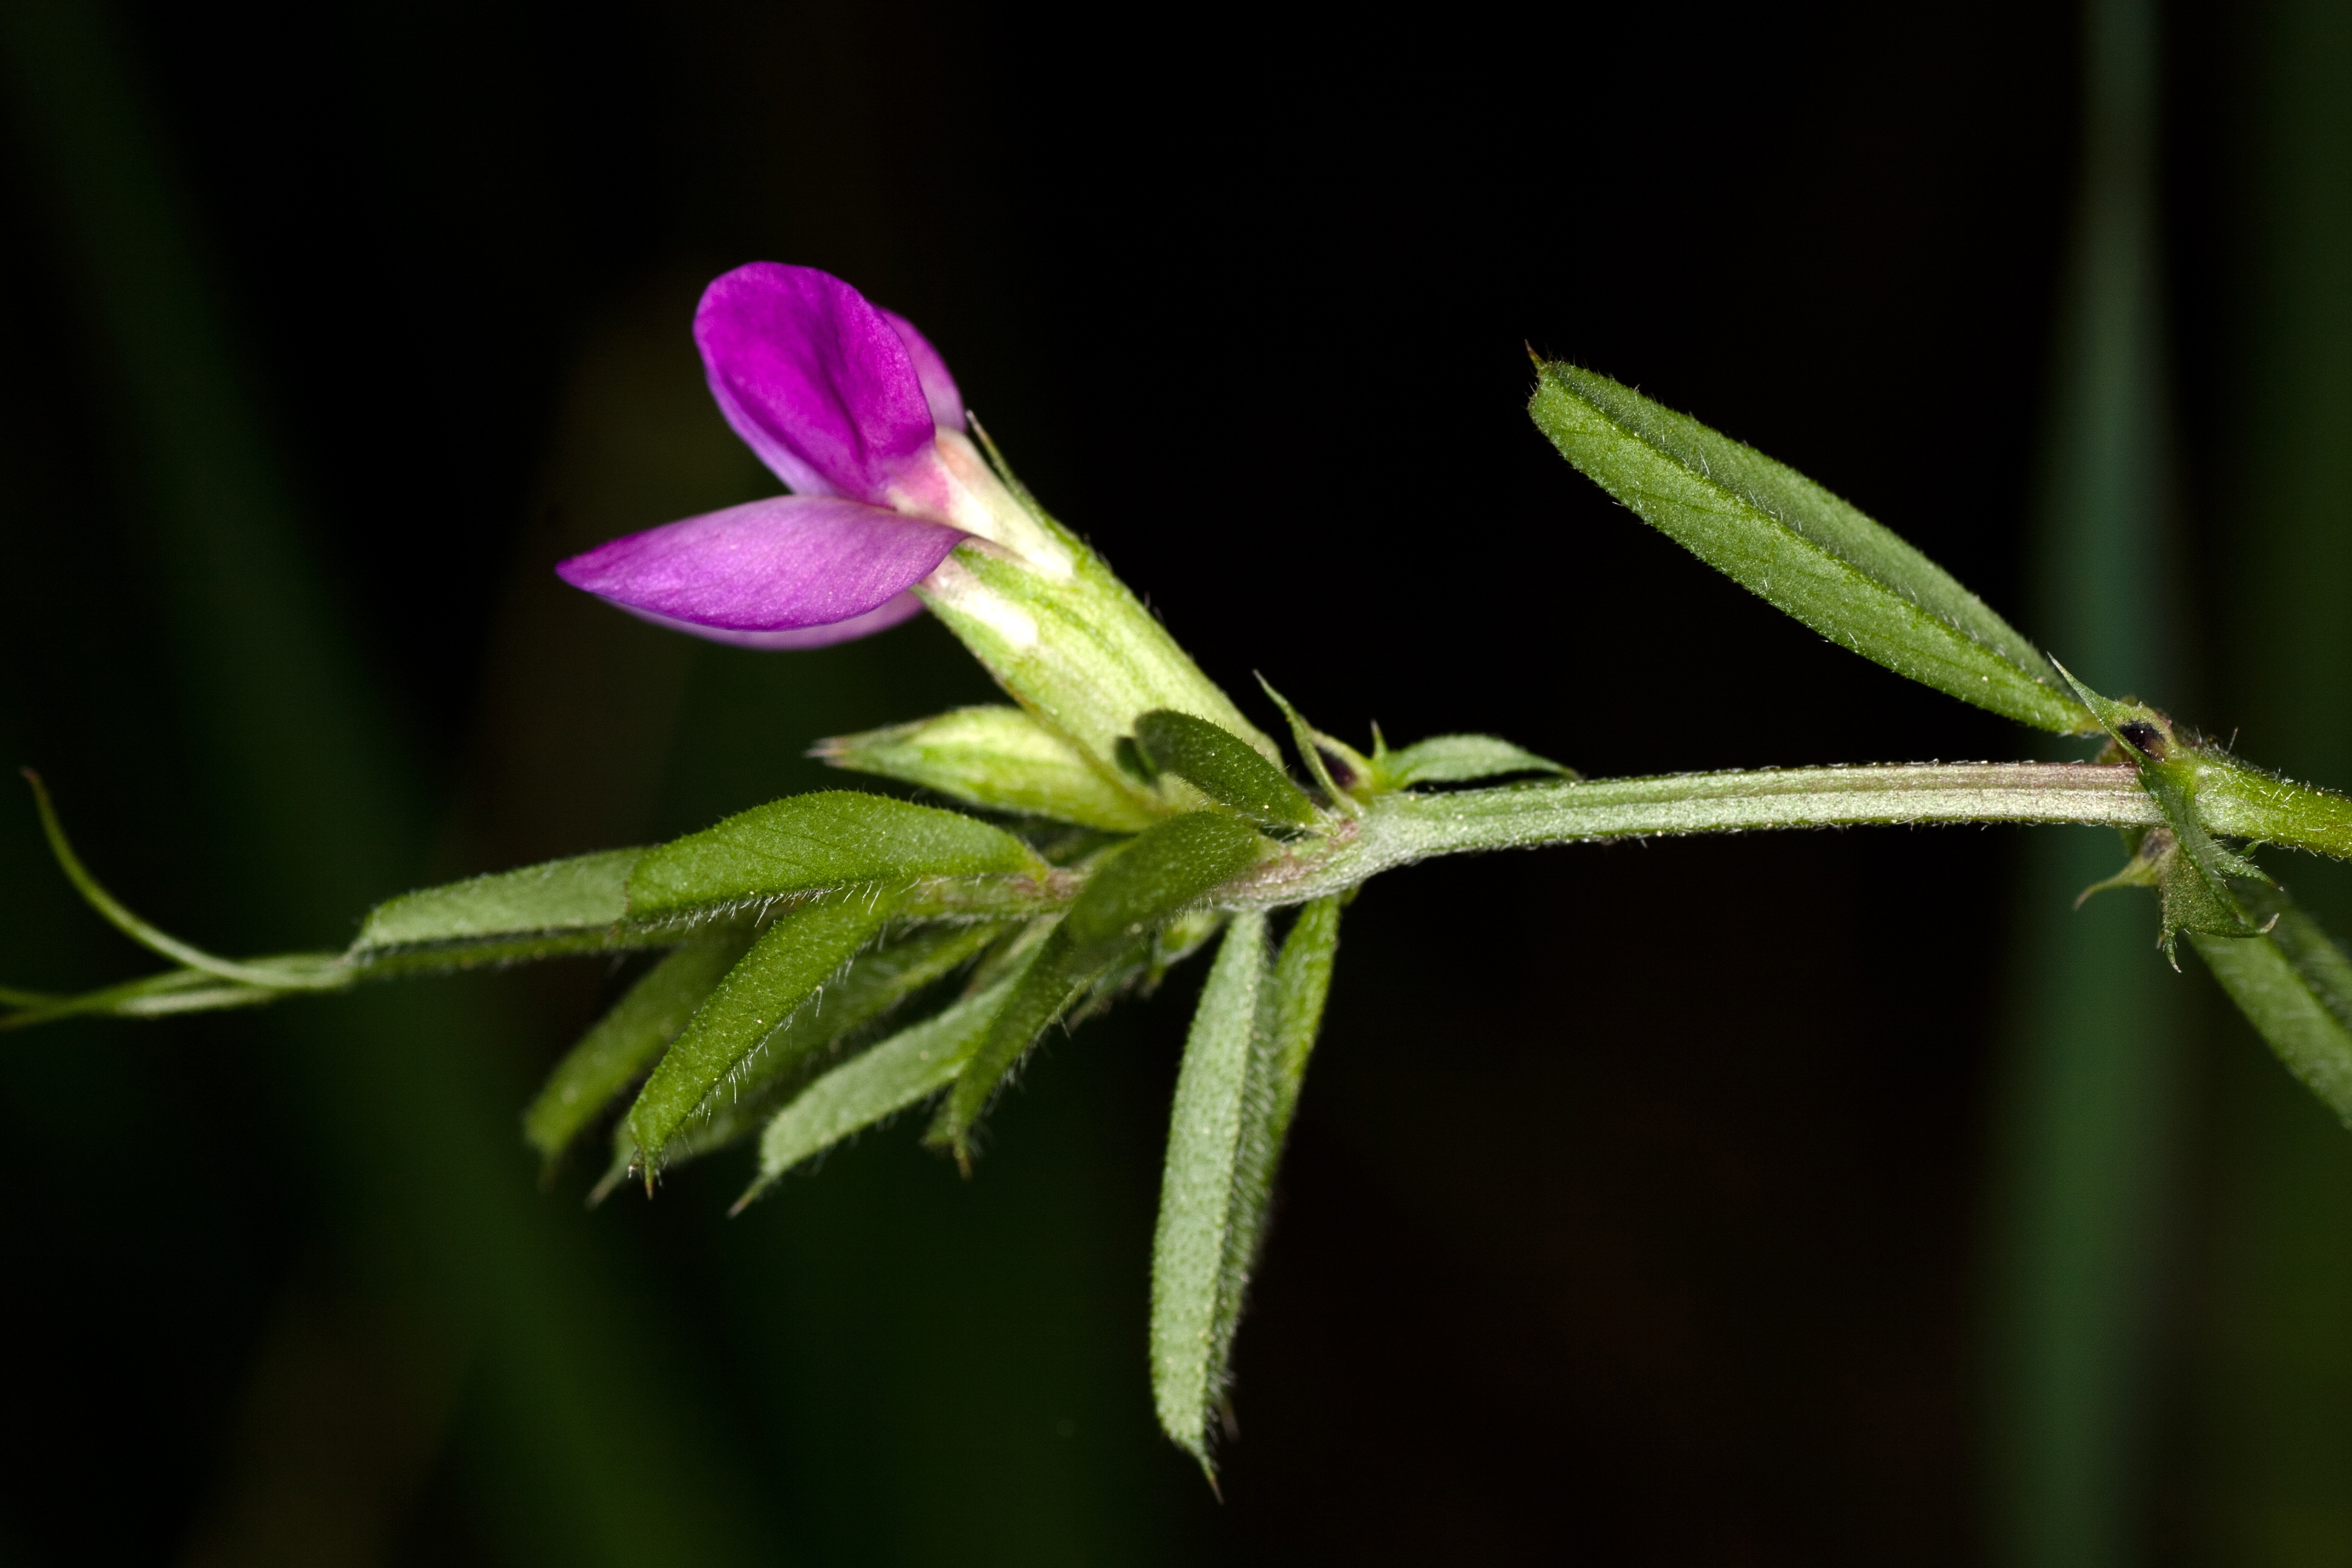
nature, blossom, plant, photography, leaf, flower, bloom, green, botany, flora, wildflower, close up, shrub, bud, purple flower, macro photography, flowering plant, spring pea, plant stem, land plant, dayflower family, wiesnkraut, lathyrus vernus